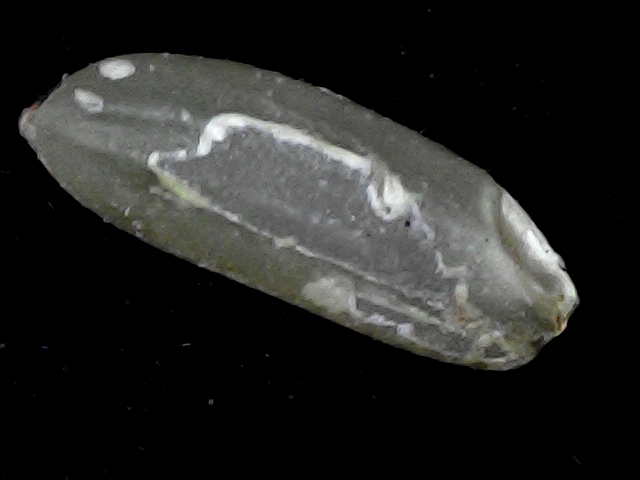
Rice variety: BD72